Colten Brewer

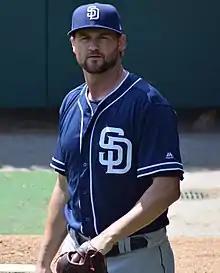
Brewer with the San Diego Padres in 2018

Overall, Brewer made 11 relief appearances for San Diego, recording a 1–0 record with 5.59 ERA and 10 strikeouts in innings.